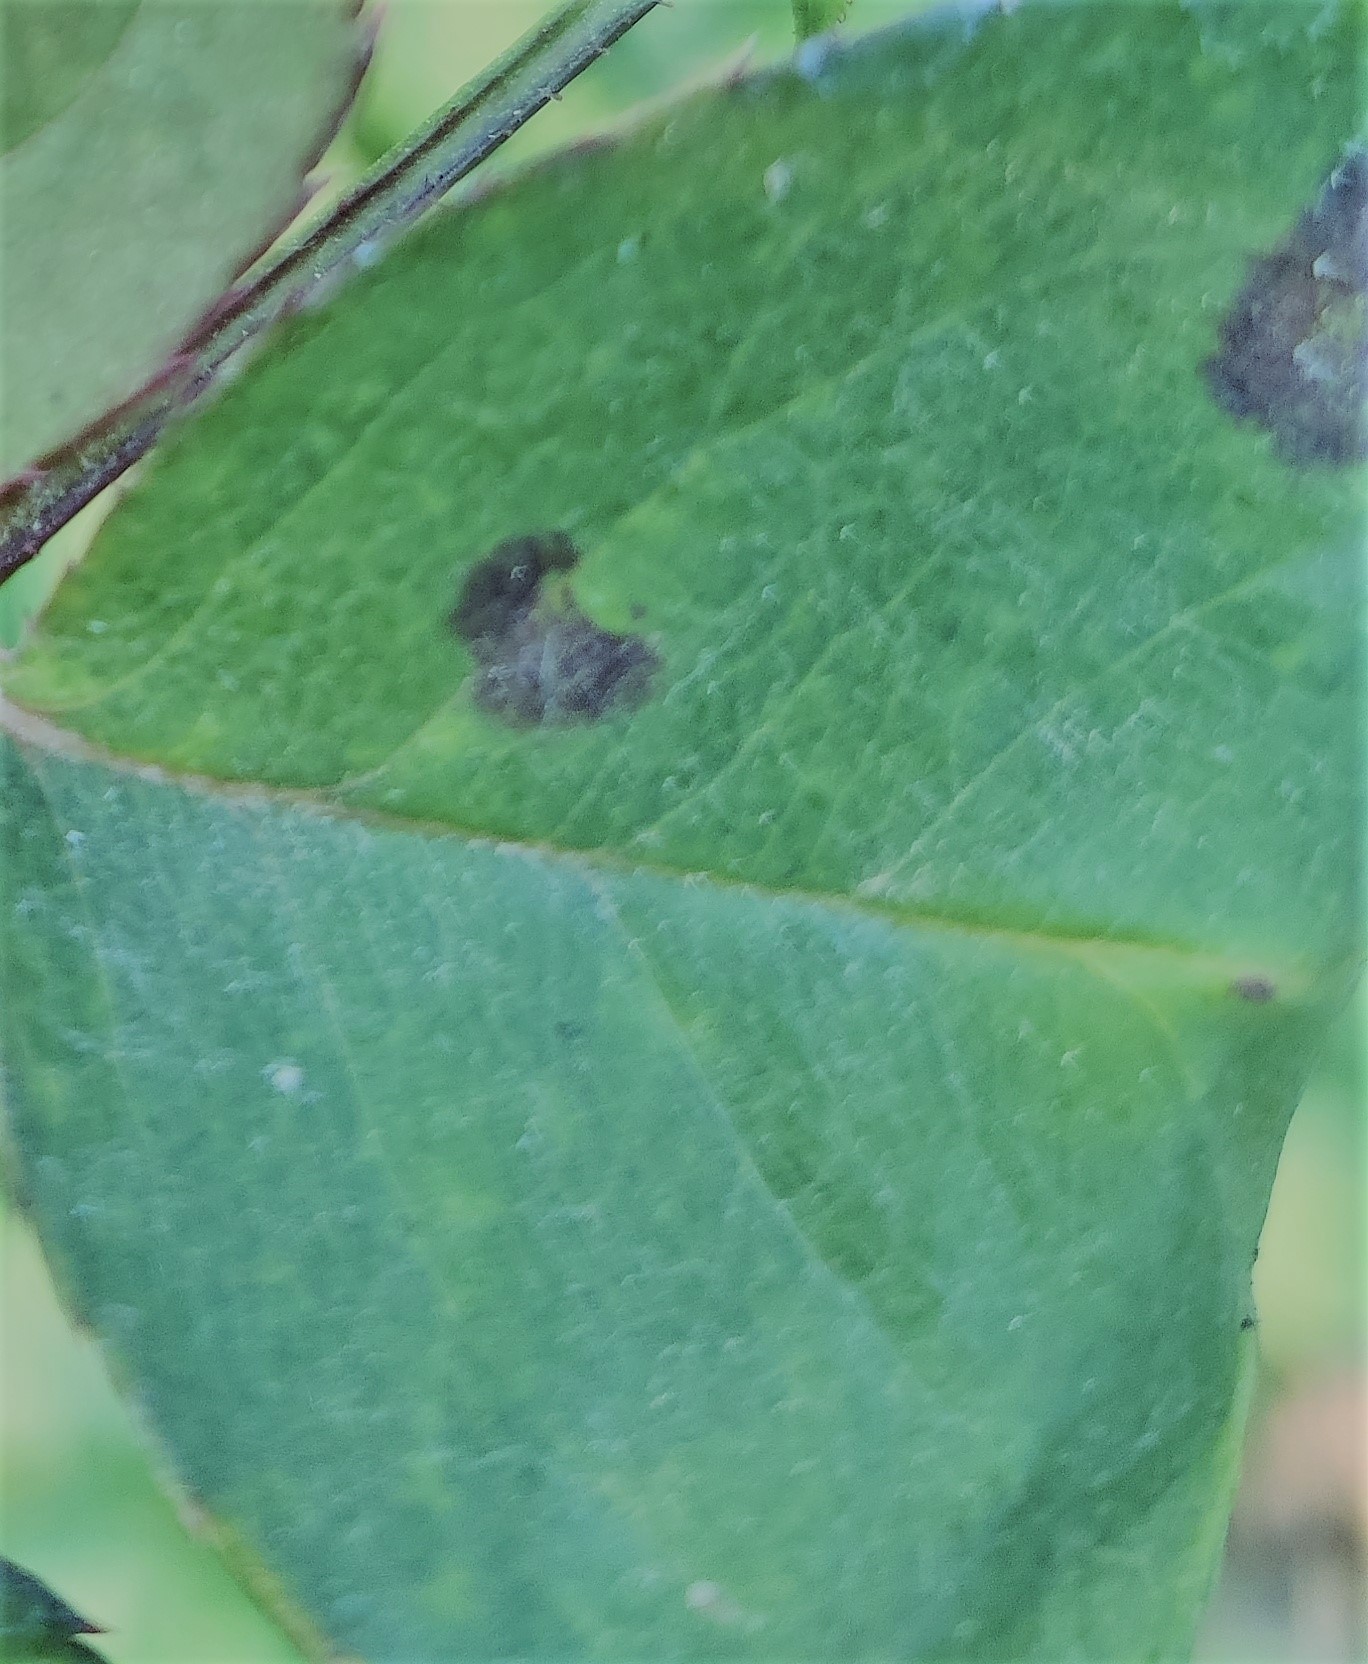
Label: Black Spot